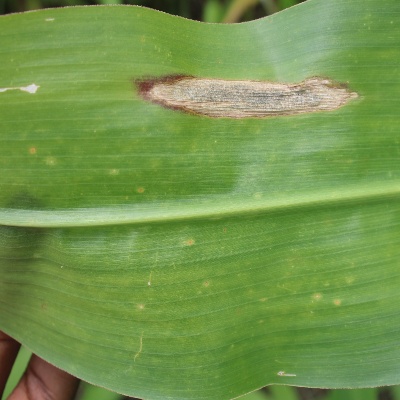
Crop: Maize
Condition: leaf blight